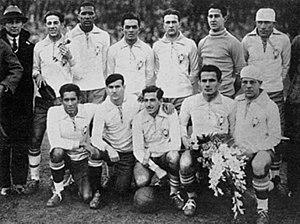
L'équipe du Brésil de football est éliminée au premier tour de la coupe du monde de football de 1930.
L'équipe du Brésil de football est la sélection de joueurs brésiliens représentant le pays lors des compétitions internationales de football masculin, sous l'égide de la Confédération brésilienne de football.
Fernando Rubens Pasi Giudicelli, appelé plus couramment par son prénom Fernando, est un joueur brésilien d'origine Corse de football évoluant au poste de milieu central.